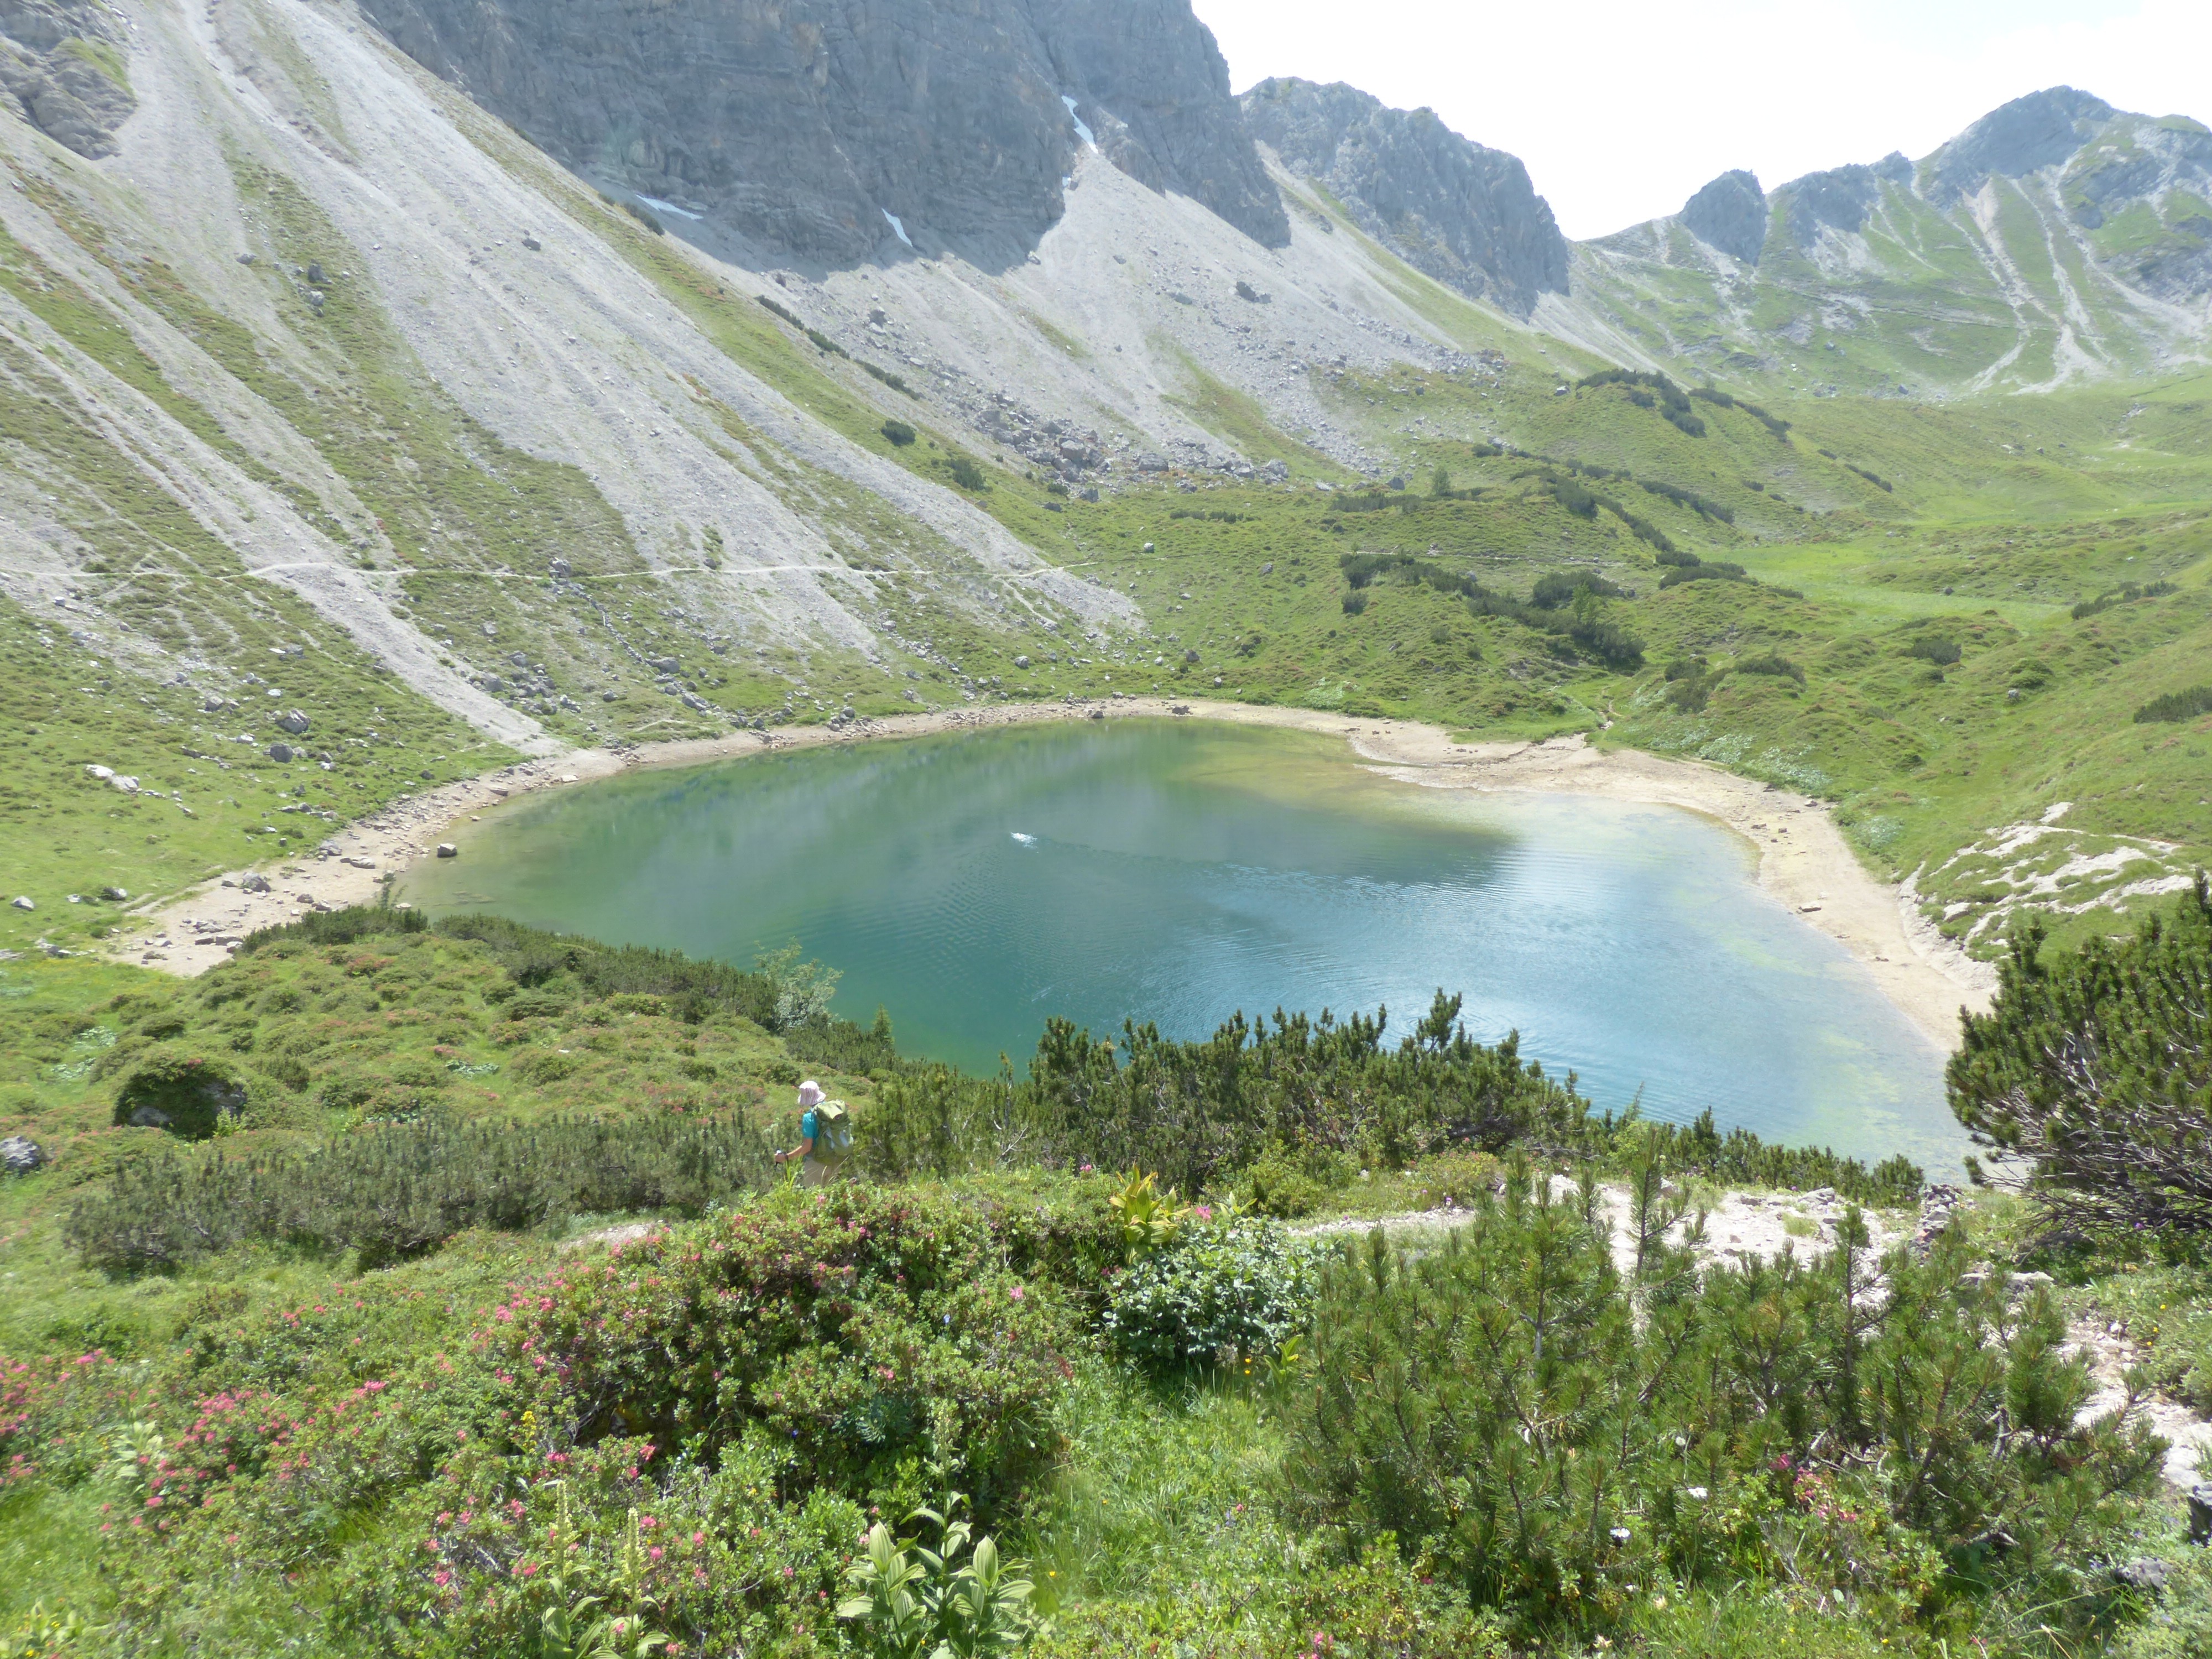
water, wilderness, mountain, hiking, trail, lake, valley, mountain range, pool, clear, hike, alpine, fjord, reservoir, national park, ridge, austria, mountains, plateau, bergsee, fell, loch, crater lake, ecosystem, moraine, more, tyrol, crystal clear, tarn, excursion day, little lake, alpine lake, mountain pass, hiking day, allg u alps, mountain hike, mountainous landforms, vilsalpseeberge, saalfeld h henweg, stone kar tip